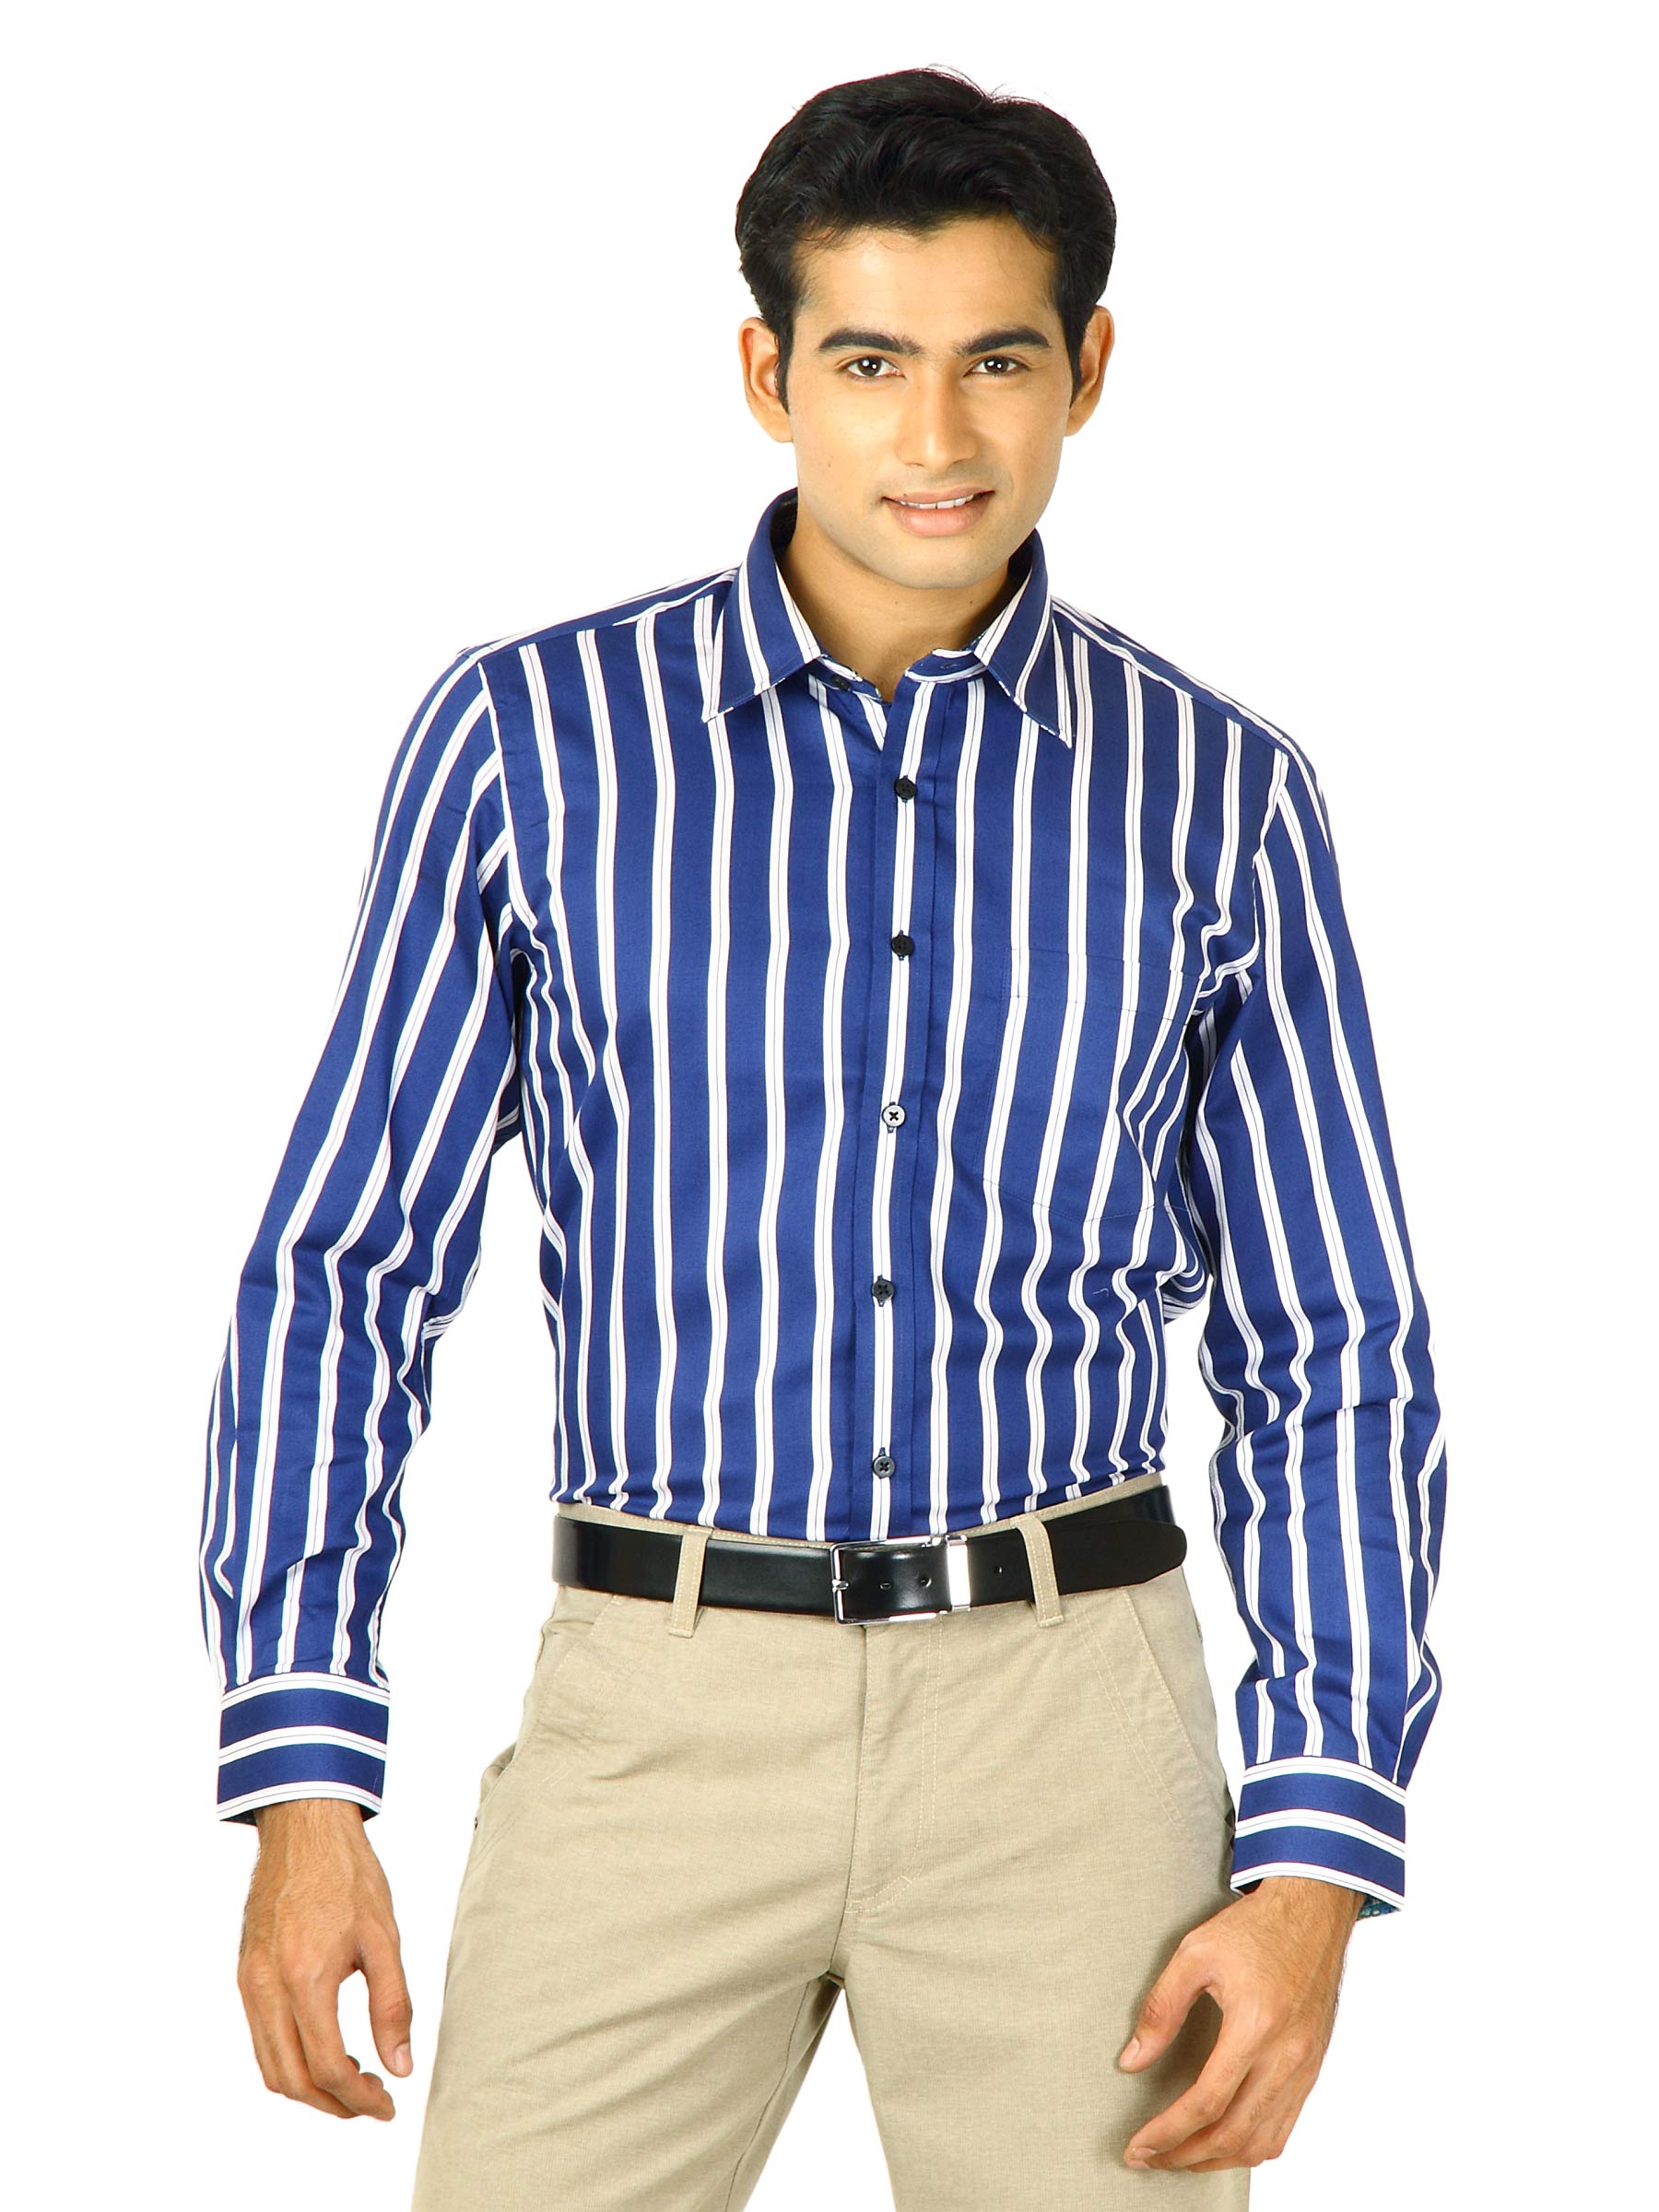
Indigo Nation Men Hot Stepper Blue Shirts
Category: Apparel / Topwear / Shirts
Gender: Men
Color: Blue
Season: Fall 2011
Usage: Casual